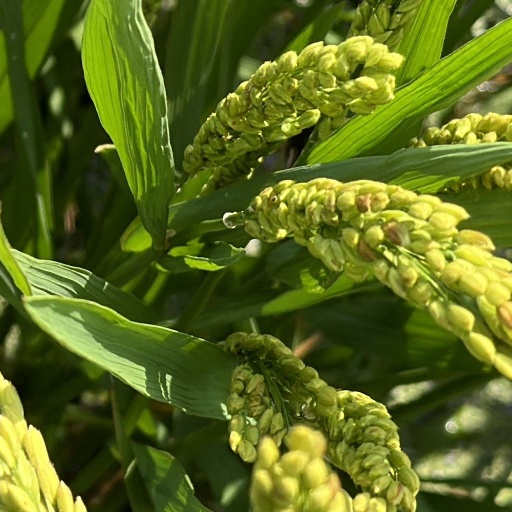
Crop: rice